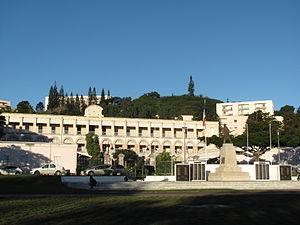
Nouméa, principale ville portuaire de Nouvelle-Calédonie, est le chef-lieu de cette collectivité d'outre-mer française au statut spécifique et de la Province Sud, située sur une presqu'île de la côte sud-ouest de la Grande Terre.
Les forces armées en Nouvelle-Calédonie, abrégées en FANC, désignent les unités de l'Armée française stationnées en Nouvelle-Calédonie et constituant ainsi la zone de défense et de sécurité correspondante.
La ville de Nouméa était divisée administrativement en huit « grands quartiers » eux-mêmes divisés en 39 quartiers.
L'hôtel du gouvernement de la Nouvelle-Calédonie, situé au nᵒ 8, route des Artifices, à la limite entre les quartiers de l'Artillerie, du Quartier latin et le port Moselle, à Nouméa, est le siège du gouvernement de la Nouvelle-Calédonie. Avant le 1ᵉʳ octobre 2002, il servait de bâtiment administratif à la Province Sud.